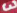
Number: 3